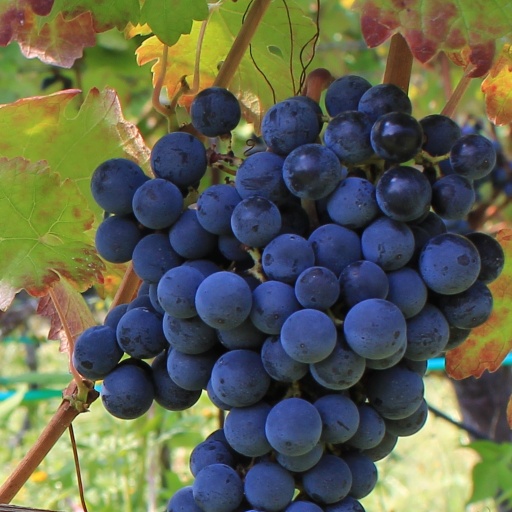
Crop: grape